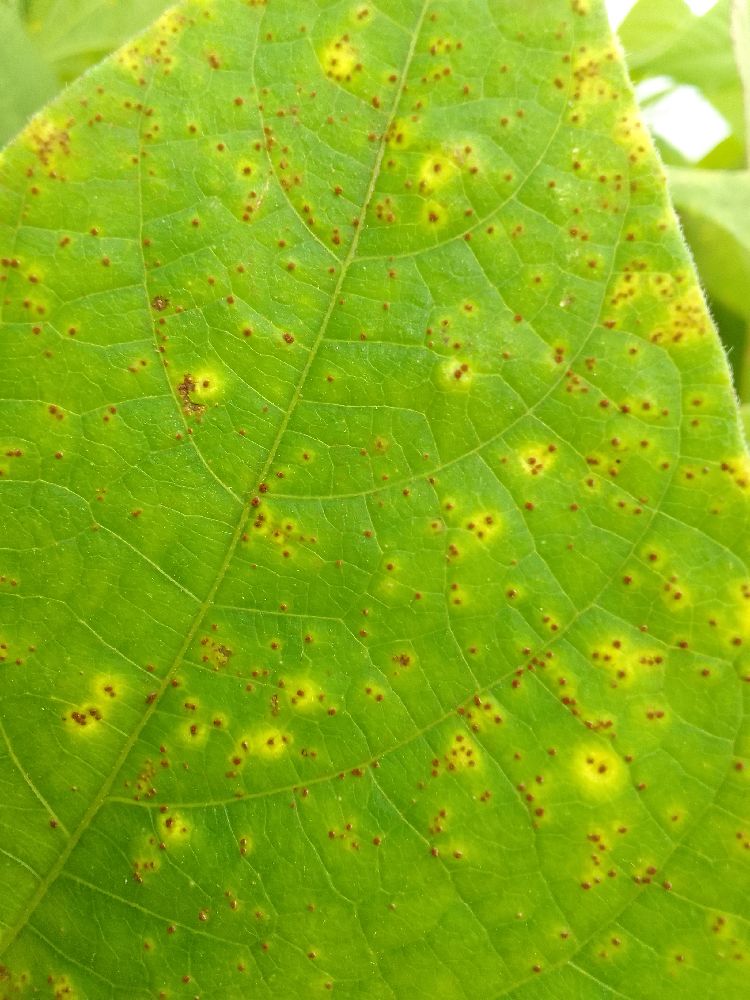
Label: rust